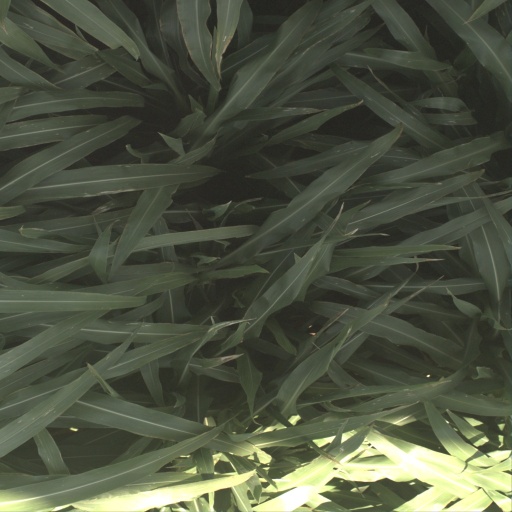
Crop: sorghum